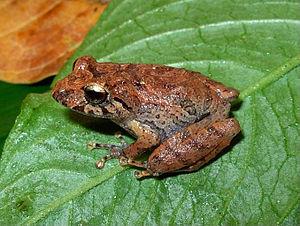
Pristimantis paisa est une espèce d'amphibiens de la famille des Craugastoridae.